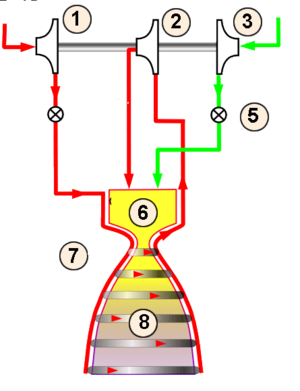
Schéma moteur-fusée avec cycle à expandeur 1 Pompe carburant, 2 turbine, 3 Pompe comburant, 5 Vannes, 6 Chambre de combustion, 7 Échangeur thermique, 8 Tuyère.
Le moteur-fusée à ergols liquides est un type de moteur-fusée utilisant des ergols liquides pour son fonctionnement. Comme les moteurs-fusées à propergol solide ou hybride, ce type de propulsion exploite l'énergie chimique contenue dans les ergols qui est libérée soit par réaction exothermique d'un comburant et d'un combustible soit par décomposition. Comme tous les moteurs-fusées, il agit en éjectant à grande vitesse la masse des gaz produits par la réaction chimique à l'opposé de la direction du déplacement souhaité et il peut fonctionner dans le vide car il ne prélève pas son comburant dans l'environnement extérieur. Les principaux organes d'un moteur à ergols liquides sont regroupés au sein du système d'alimentation chargé d'amener les ergols à la pression attendue et d'une chambre de combustion dans laquelle la réaction chimique a lieu et produit les gaz qui sont éjectés vers une tuyère. Il est utilisé sur pratiquement tous les lanceurs qui mettent sur orbite satellites, sondes spatiales et vaisseaux spatiaux avec équipage.